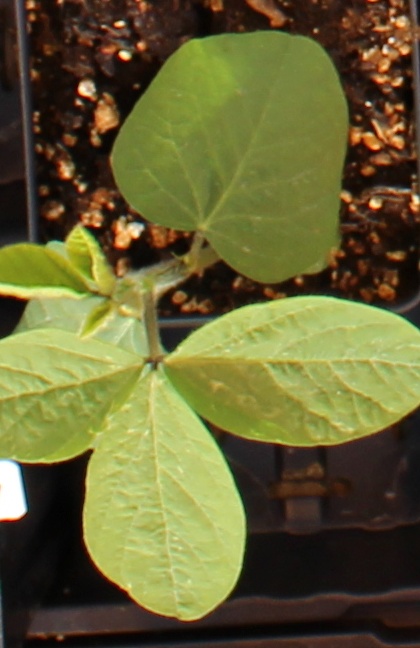
Label: Soybean